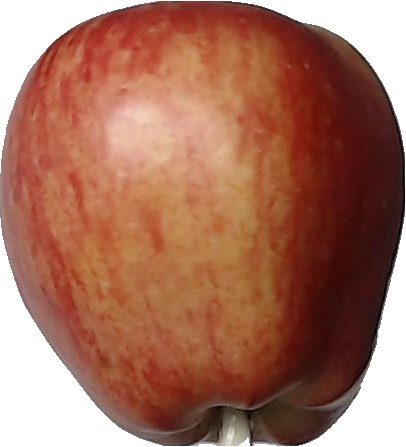
Label: apple_red_1